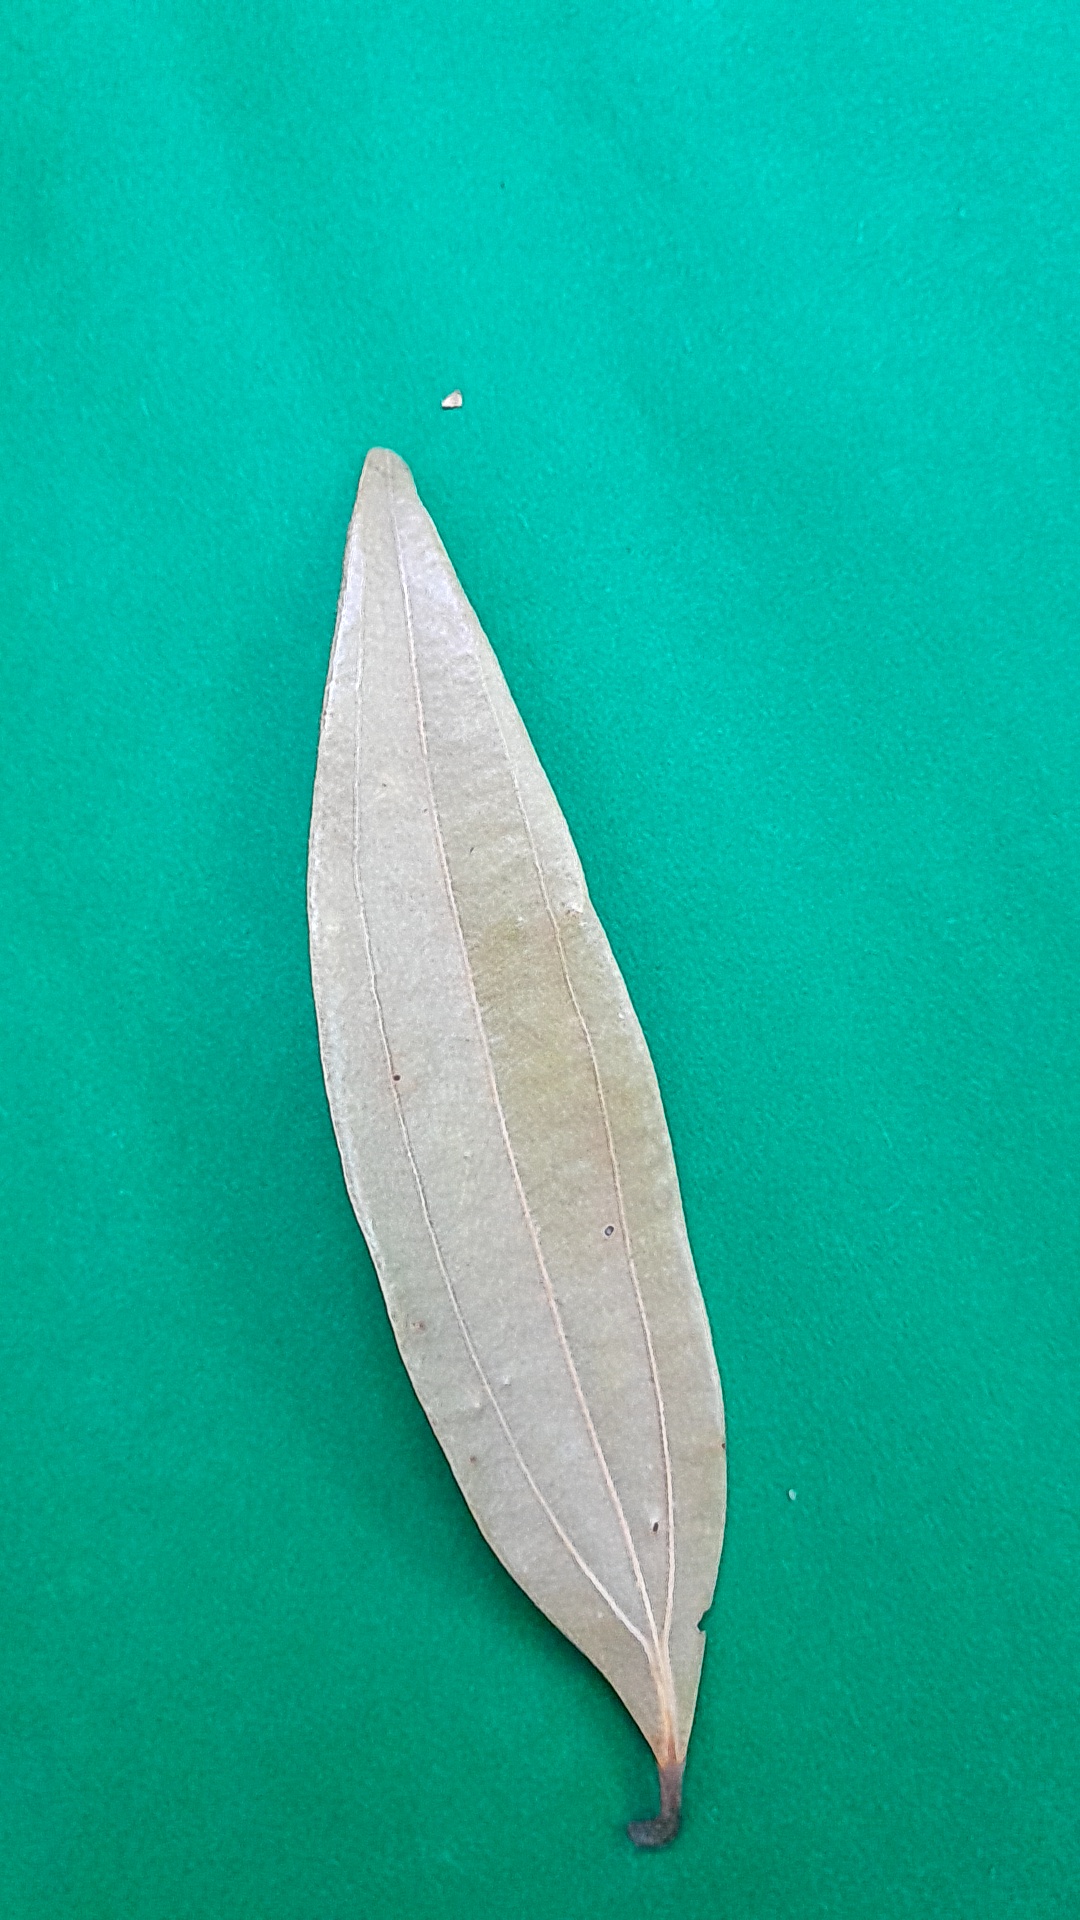
Label: Dry Leaf